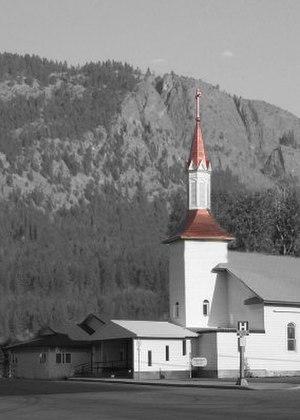
Washington est un État des États-Unis situé à l'extrême nord-ouest du Mainland, soit les États-Unis contigus.